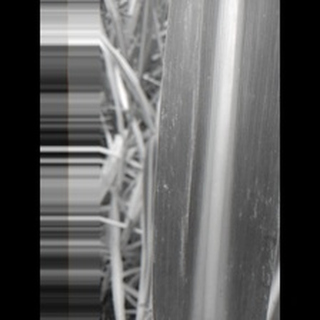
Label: sugarcane_mosaic